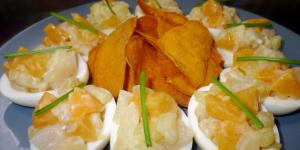
huevos a la hawaiana